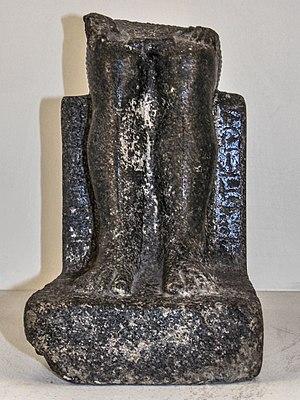
Mershepesrê Ini II est un roi qui, selon la grande majorité des spécialistes comme von Beckerath, Ryholt et Siesse, devait faire partie de la XIIIᵉ dynastie.